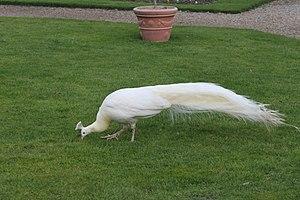
Paon Blanc
Le château de Saint-Germain-de-Livet est un édifice situé sur la commune de Saint-Germain-de-Livet dans le département français du Calvados. Constitué d'éléments des XVᵉ et XVIᵉ siècles, il est devenu propriété de la ville de Lisieux, distante d'environ 7 km, en 1957. Depuis 2011, le château est géré par le Pôle muséal de l'EPCI compétent qui regroupe avec lui le musée d'Art et d'Histoire de Lisieux et le château-musée de Saint-Germain-de-Livet.